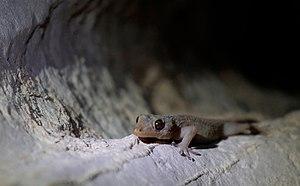
Gekko gigante est une espèce de geckos de la famille des Gekkonidae.